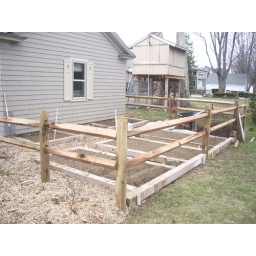
New fence around raised bed vegetable garden